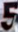
Number: 5